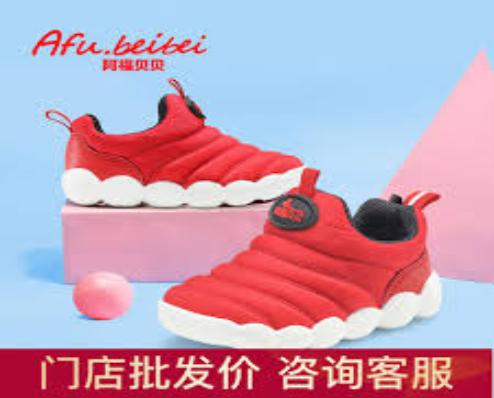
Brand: AFuBeiBei
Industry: Clothes